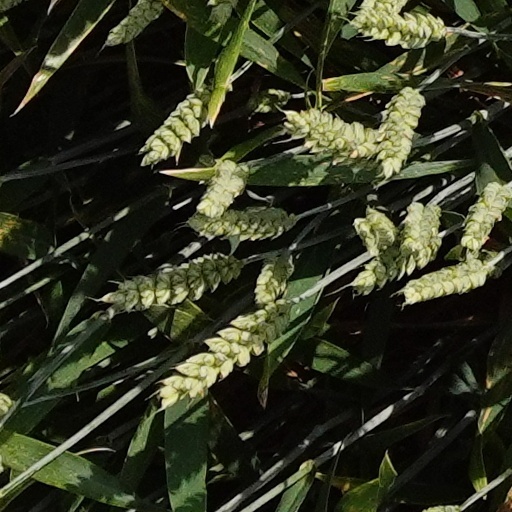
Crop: wheat